Nicholas Stratford

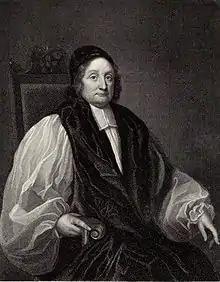

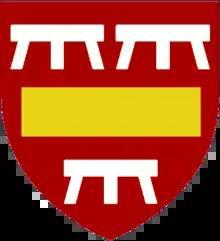
Arms: Gules a fess humetty Or between three tressels Argent.

Nicholas Stratford (1633 – 12 February 1707) was an Anglican prelate. He served as Bishop of Chester from 1689 to 1707.